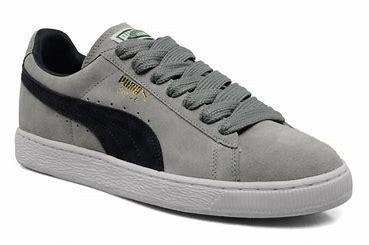
Brand: Puma
Model: Suede